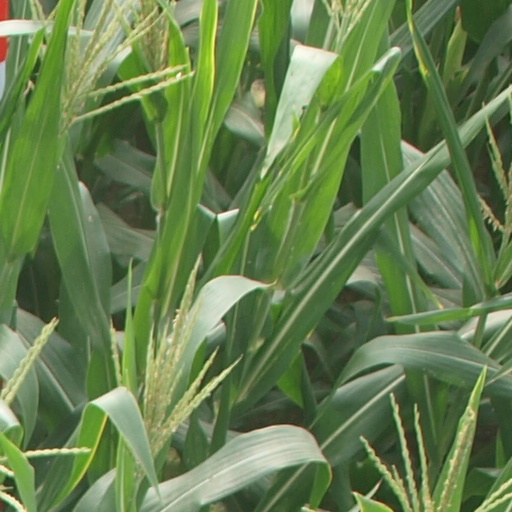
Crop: maize; corn